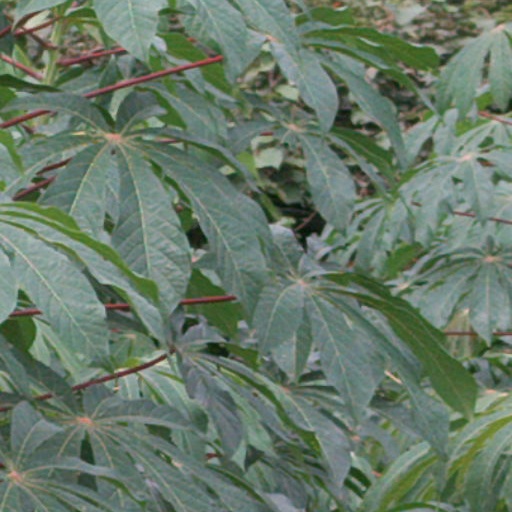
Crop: cassava